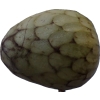
Label: cherimoya